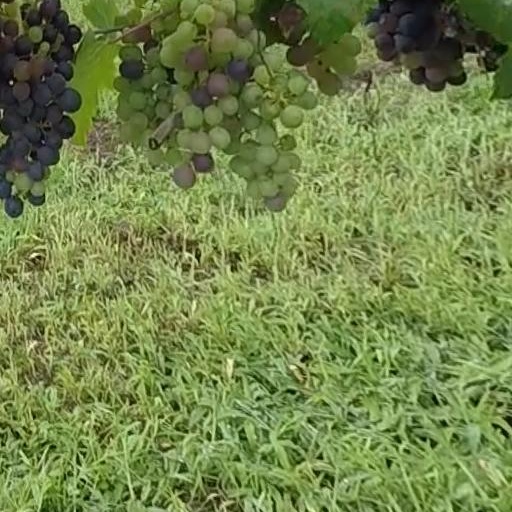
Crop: grape